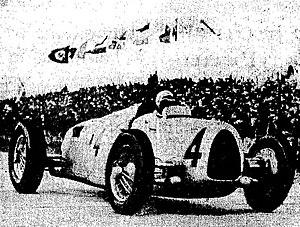
Bernd Rosemeyer, au Nurburgring pour une victoire à l' l'Eifelrennen en 1936.
Bernd Rosemeyer, né le 14 octobre 1909 à Lingen et mort le 28 janvier 1938 sur l'autoroute Francfort-Darmstadt, est un pilote automobile allemand. Il est considéré comme l'un des plus grands pilotes de course d'avant-guerre. Pendant sa courte carrière, interrompue par un accident, il marqua le sport automobile et s'imposa comme un ténor de la discipline.